Merger of tribal areas with Khyber Pakhtunkhwa

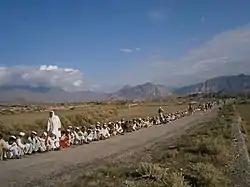
Pashtuns in the Baizai area

The total population of the Federally Administered Tribal Areas was estimated in 2000 to be about 3,341,080 people, or roughly 2% of Pakistan's population. Only 3.1% of the population resides in established townships. It is thus the most rural administrative unit in Pakistan. According to 2011 estimates FATA gained 62.1% population over its 1998 figures, totaling up to 4,452,913. This is the fourth-highest increase in population of any province, after that of Balochistan, Sindh and Gilgit-Baltistan. 99.1% of population speaks the Pashto language.